Monaco Police Department

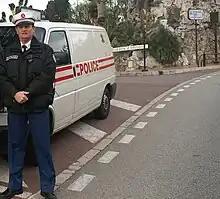

The Directorate of Public Safety administers the Monegasque National Police force (officially the "Public Security of Monaco", but operating under the name "Police"). The Directorate was created on June 23, 1902, under the Department of the Interior.